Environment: real
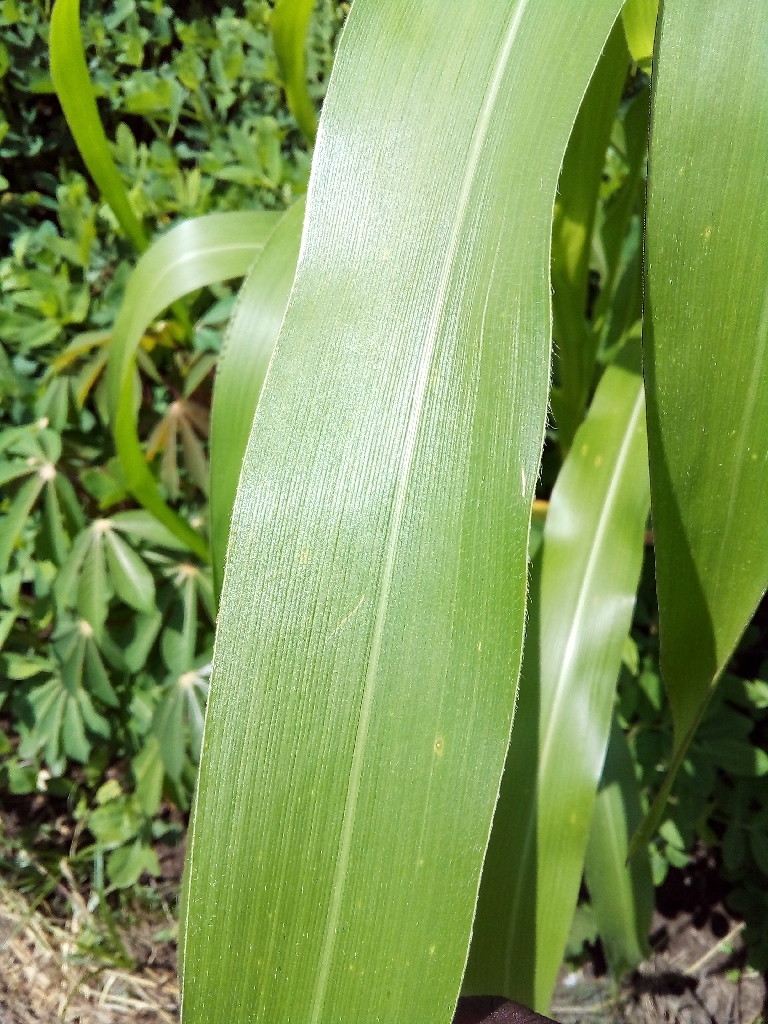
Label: healthy